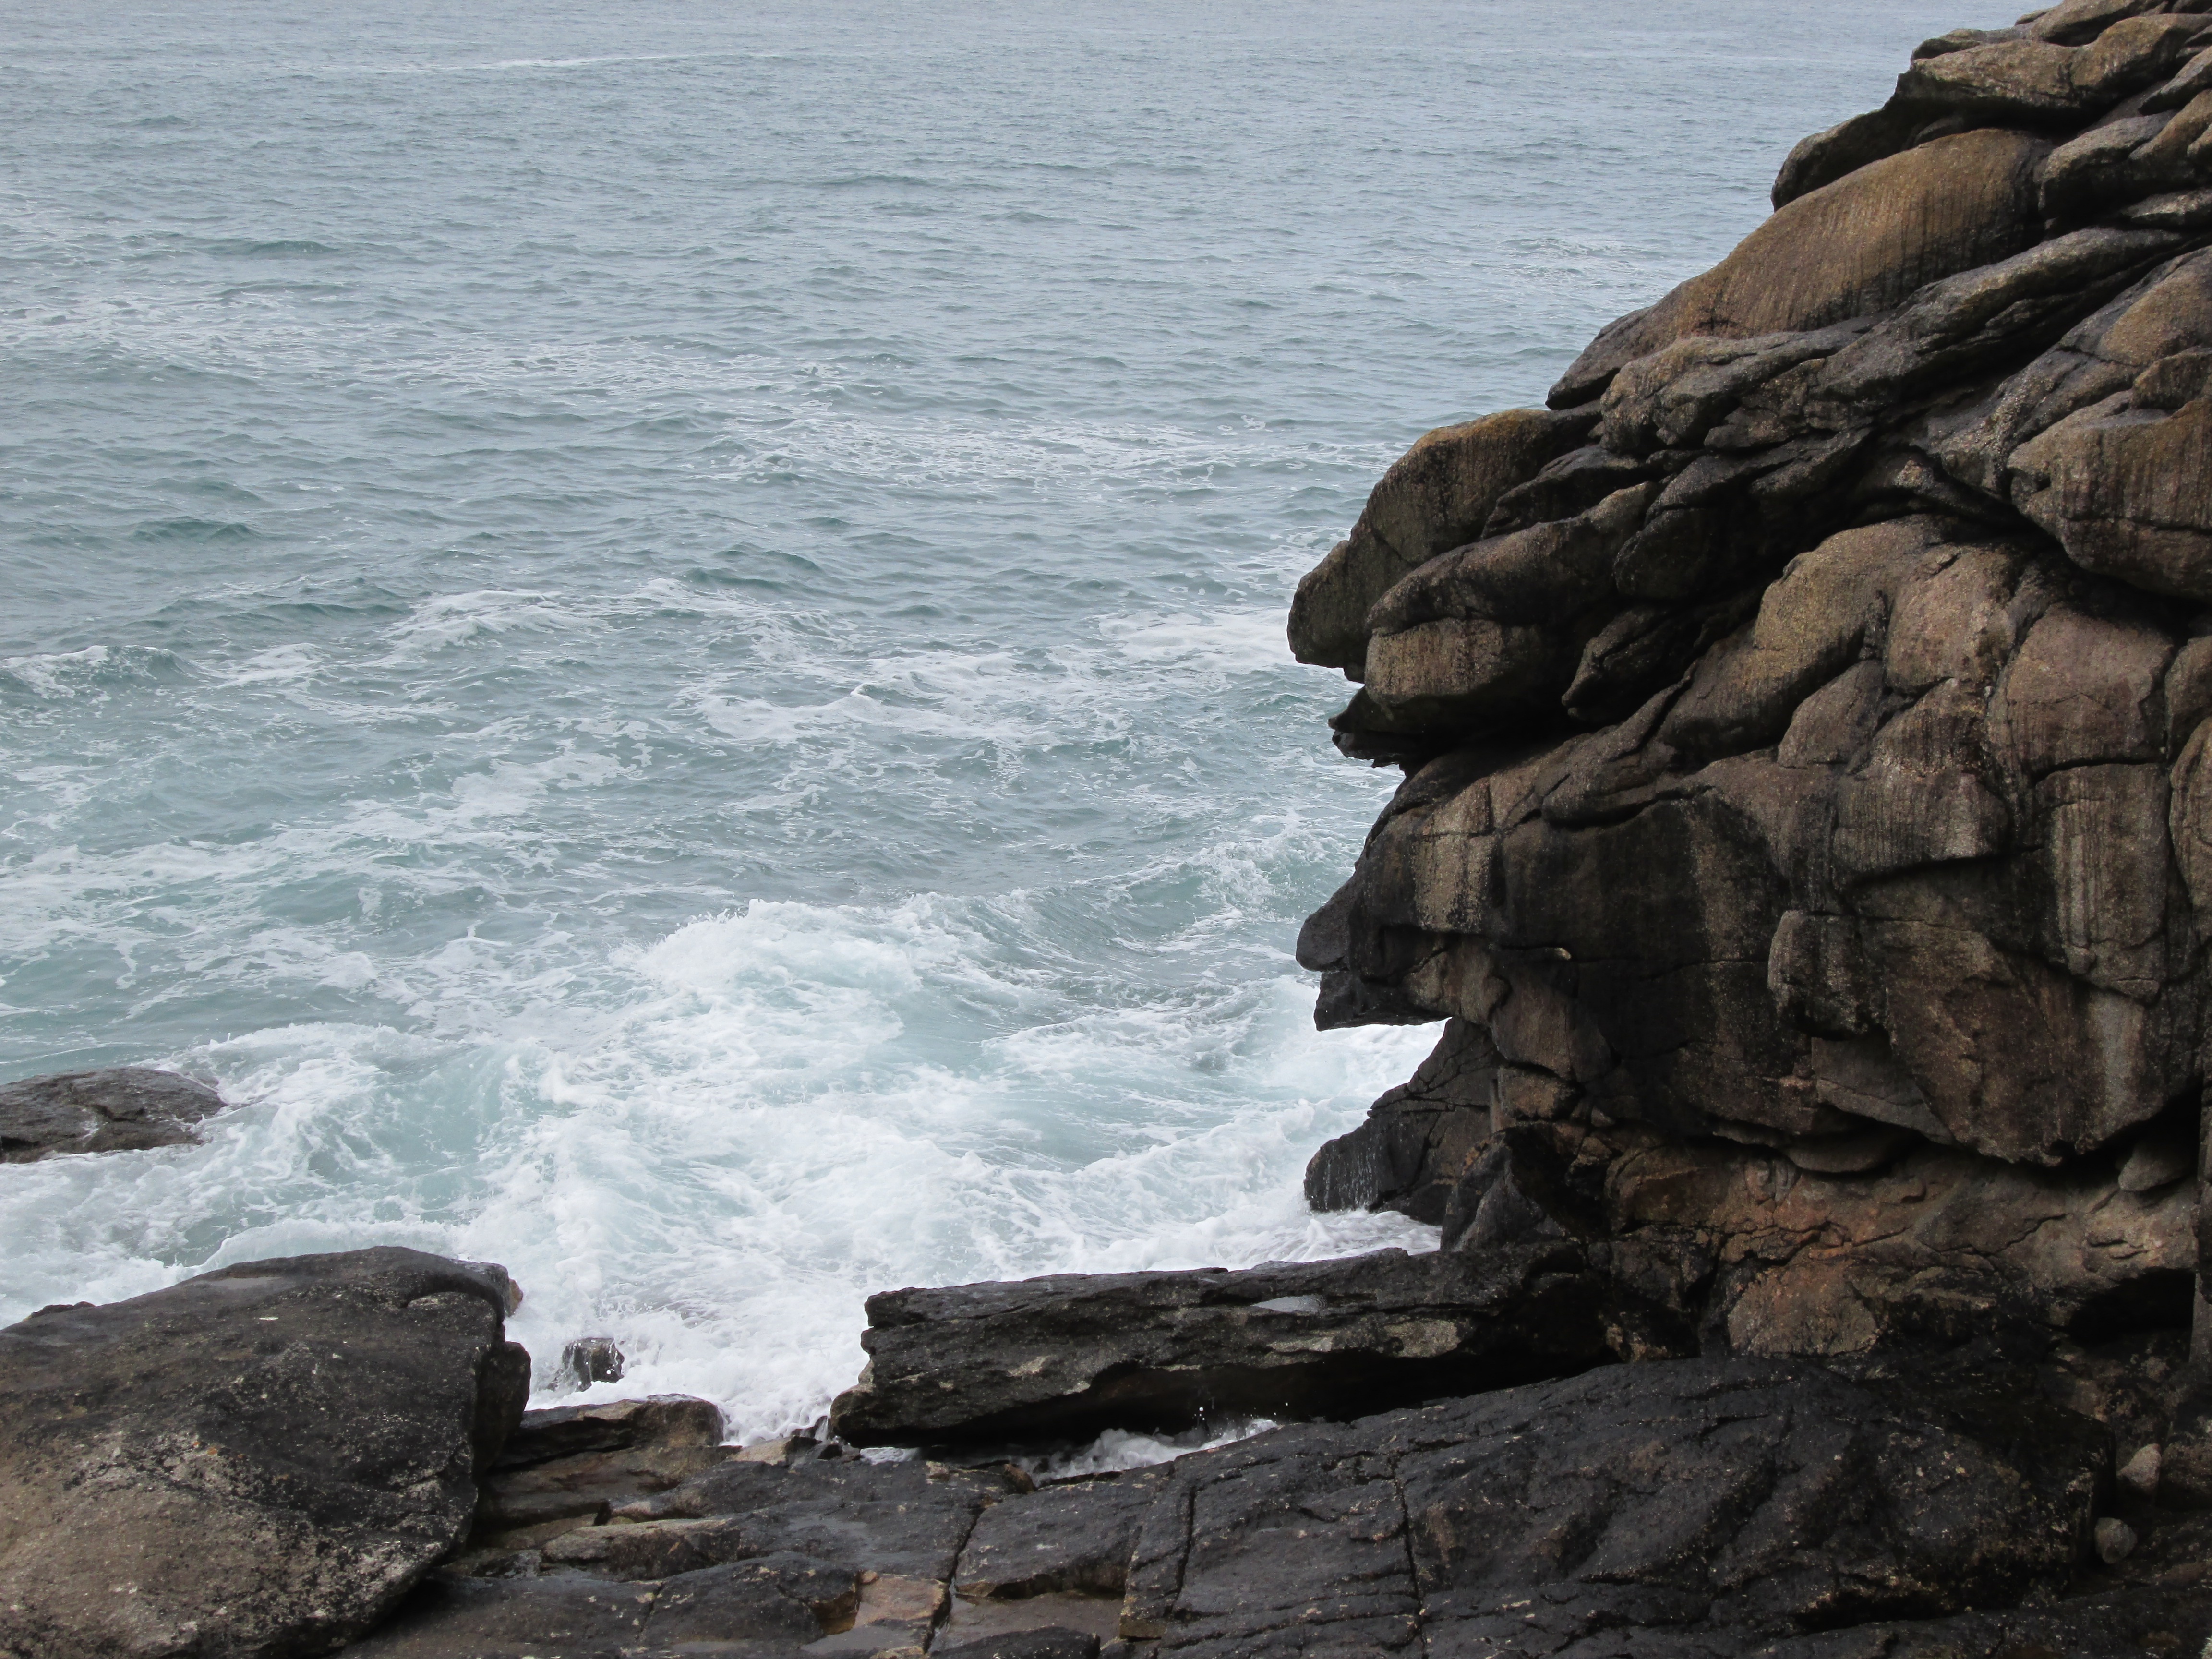
beach, landscape, sea, coast, water, nature, rock, ocean, shore, wave, cliff, seaside, france, wild, cove, seascape, bay, stack, terrain, material, body of water, geology, atlantic, side, cape, brittany, atlantic coast, wild coast, maritime landscape, finist re, wind wave